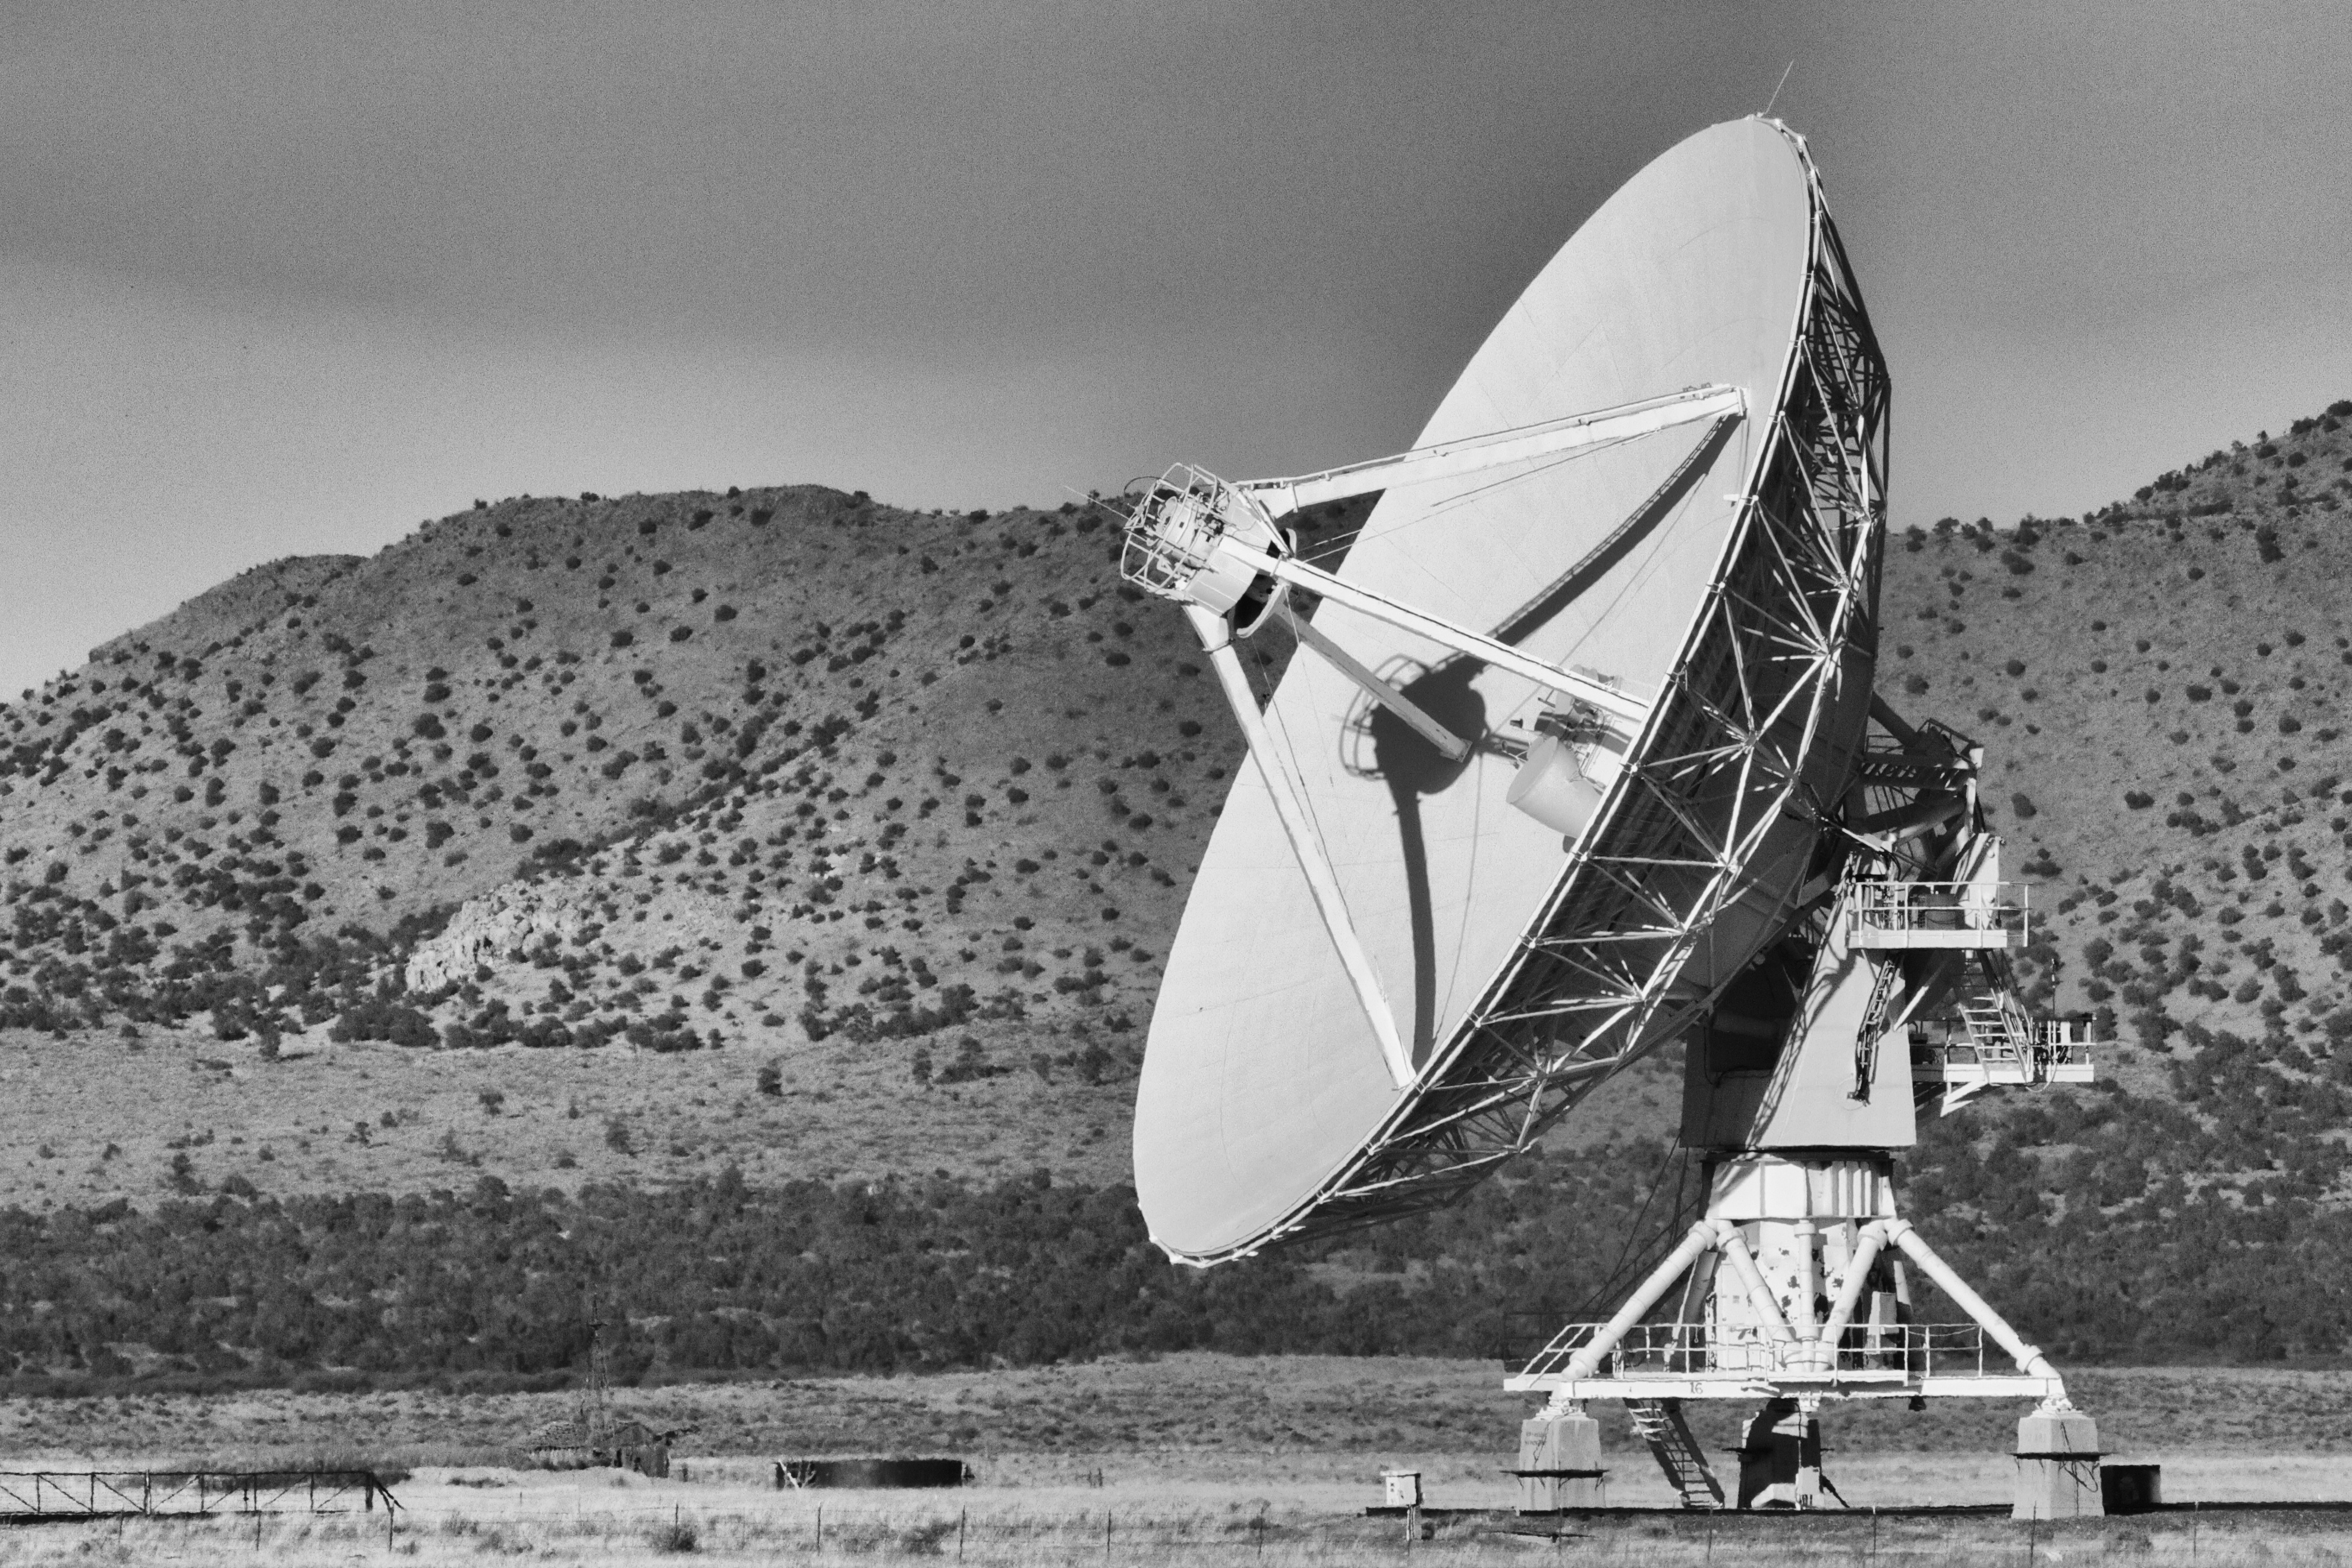
wing, black and white, white, boat, photography, wind, aircraft, vehicle, monochrome, bw, vla, monochrome photography